London Encyclopaedia (1829)

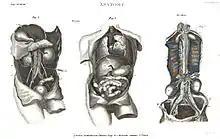
"London Encyclopaedia" (1829) Vol.2 "Anatomy" Plate VI

The publication of the London Encyclopaedia, or Universal Dictionary of Science, Art, Literature and Practical Mechanics: comprising a Popular View of the Present State of Knowledge was begun by London-based bookseller and publisher Thomas Tegg in 1825. It may be found in two original editions of 22 volumes, published 1829 and 1839, as well as more recent reprints.